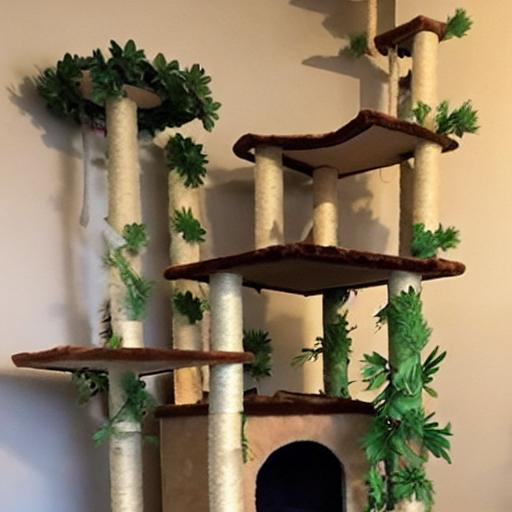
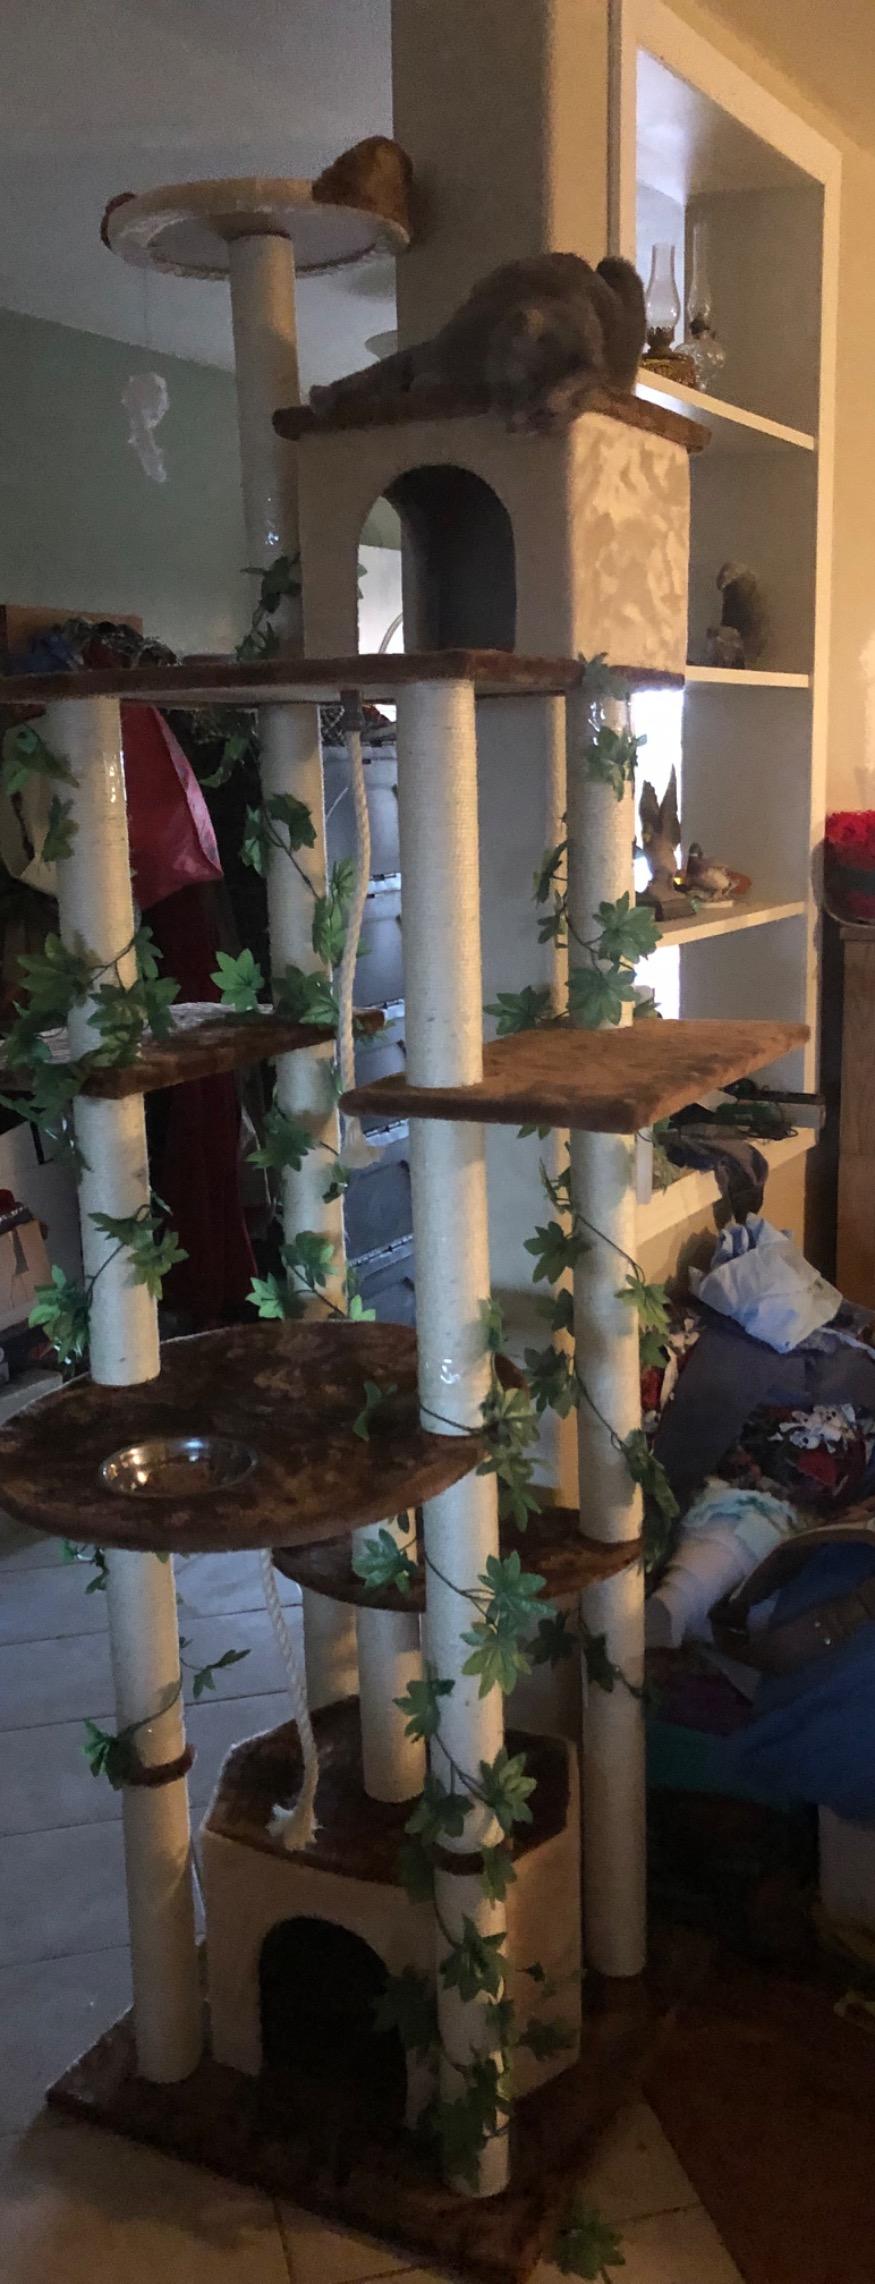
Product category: items_cat tree
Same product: no